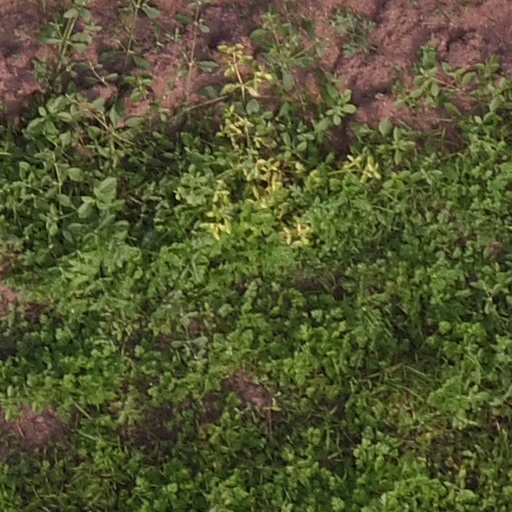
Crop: maize; corn